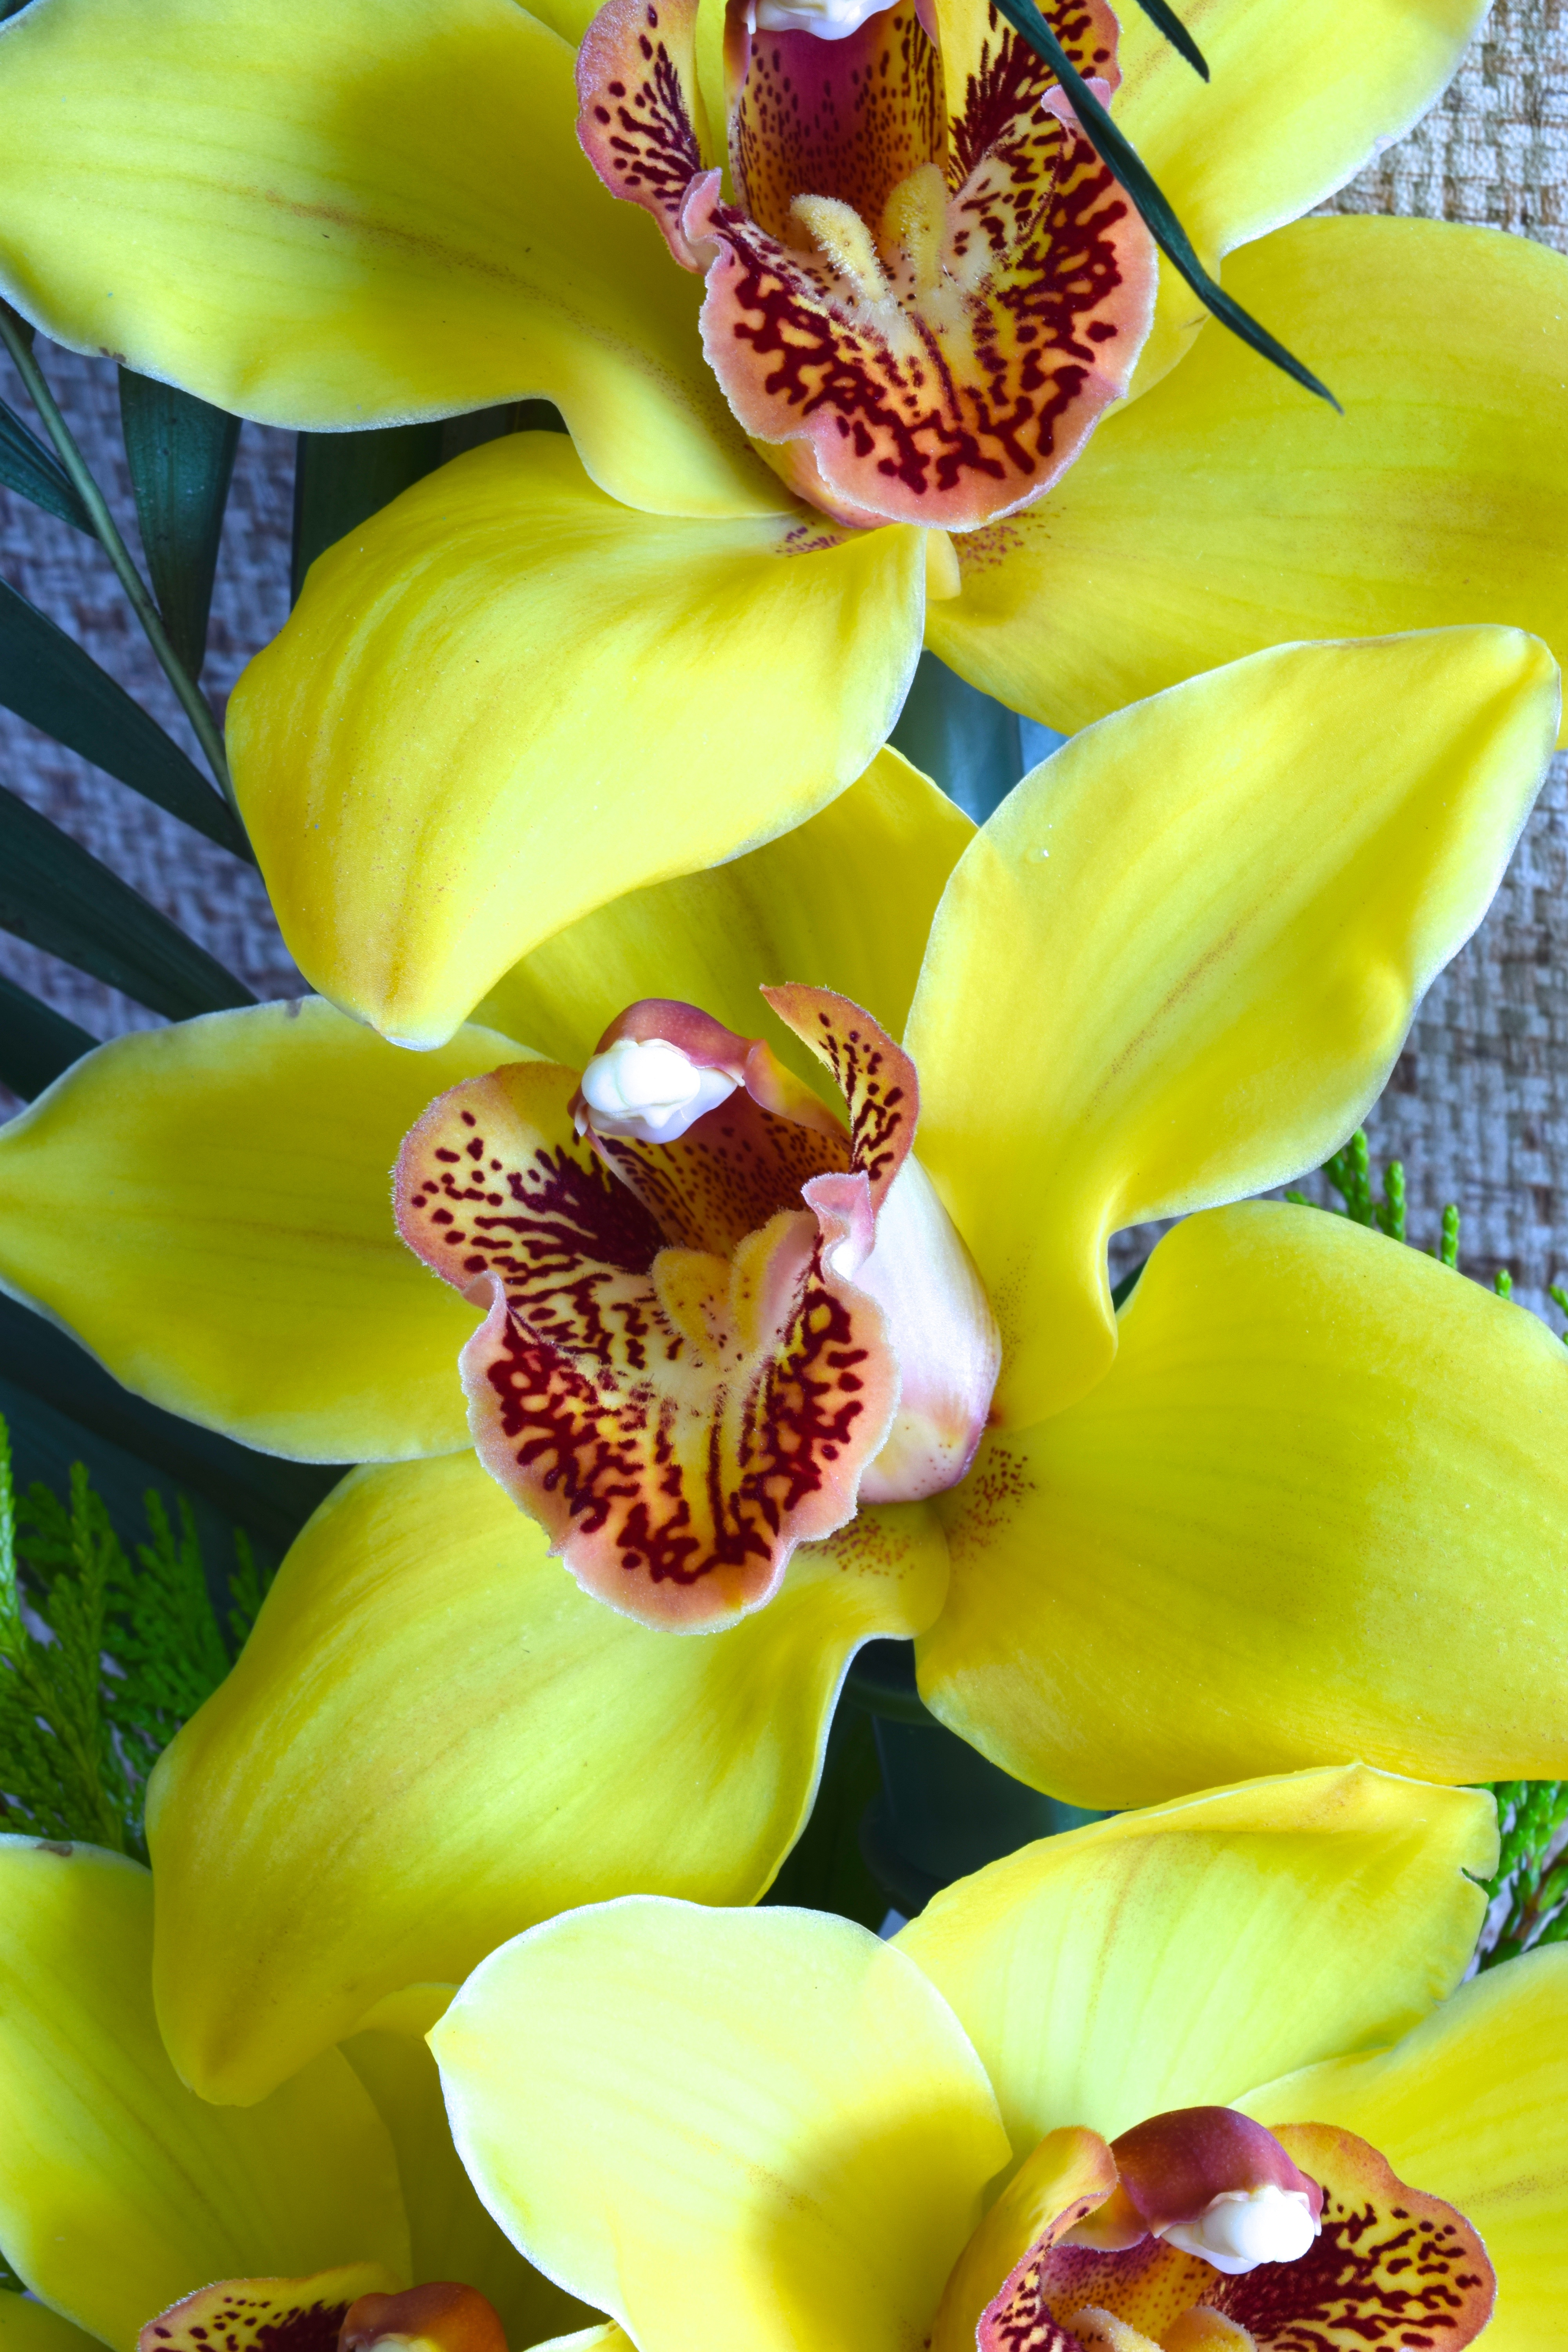
plant, flower, petal, botany, yellow, flora, orchid, flowers, orchids, macro photography, flowering plant, cattleya, land plant, moth orchid